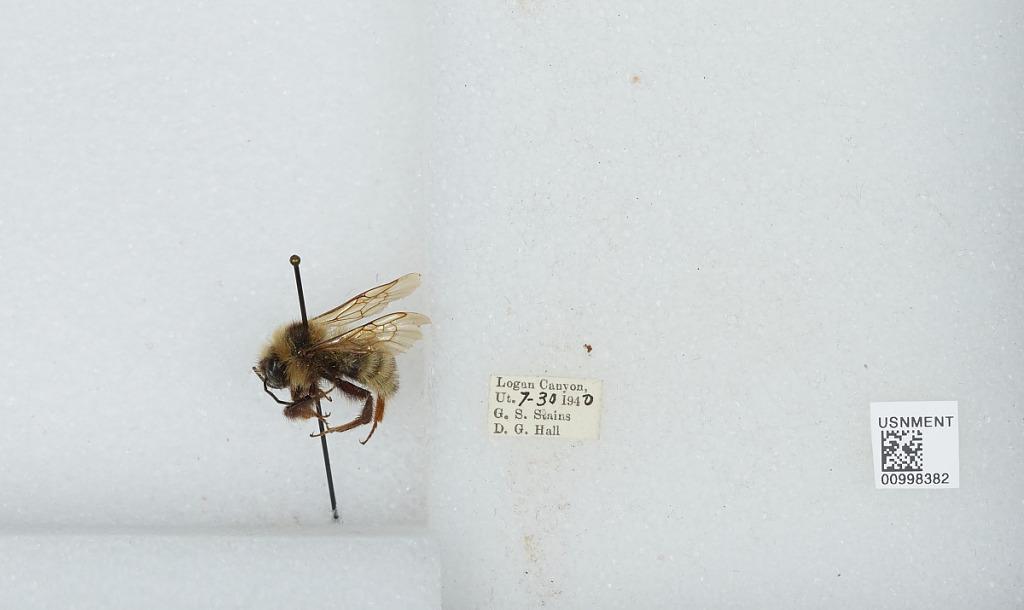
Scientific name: Bombus (Psithyrus) insularis (Smith)
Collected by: G. Stains
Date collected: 1940-7-30
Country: United States
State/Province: Utah
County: Cache
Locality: Logan Canyon
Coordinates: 41.7808, -111.643